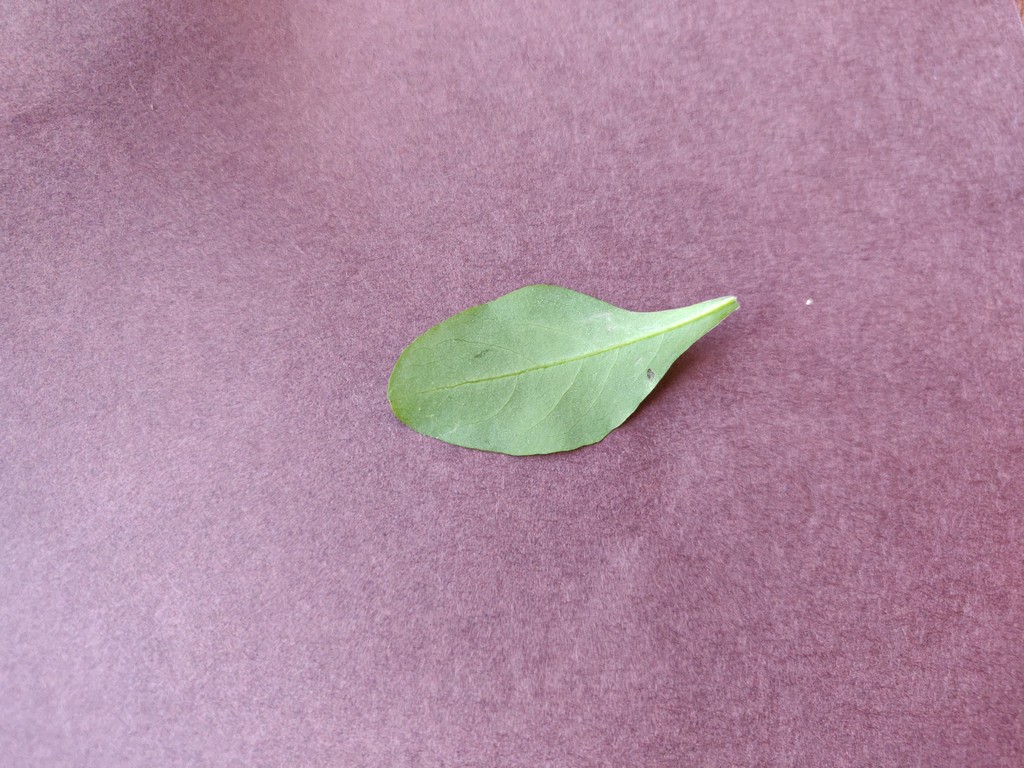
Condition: Healthy
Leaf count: single
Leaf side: back